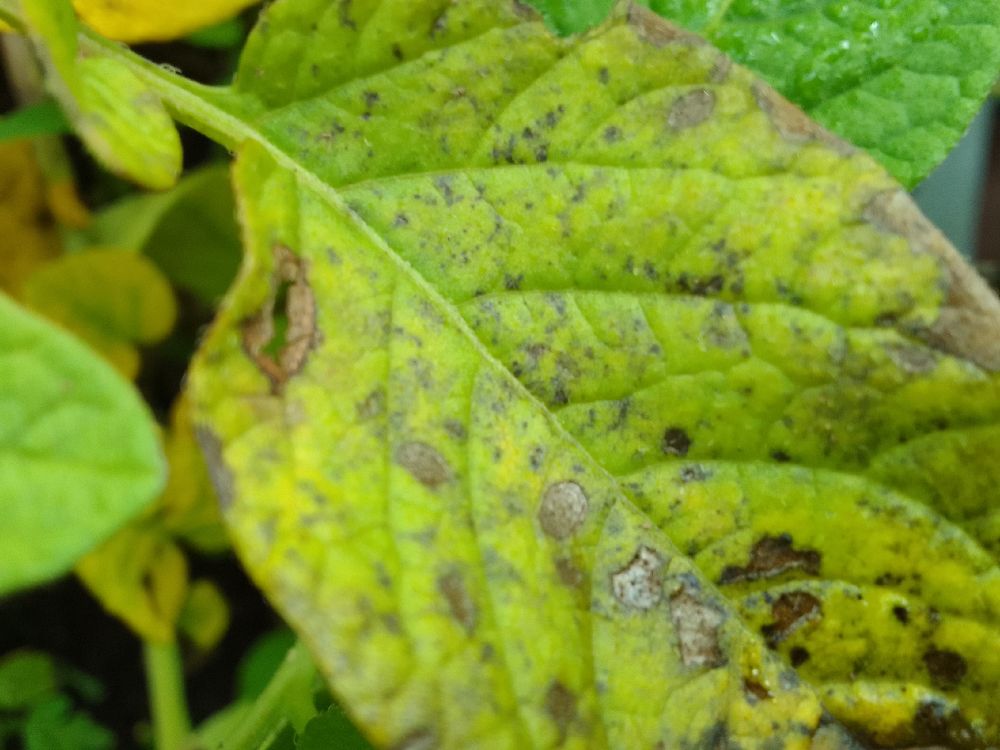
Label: Early blight